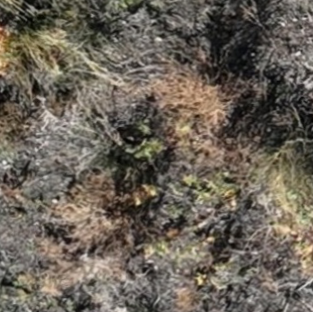
Month: october